Touching Home (film)

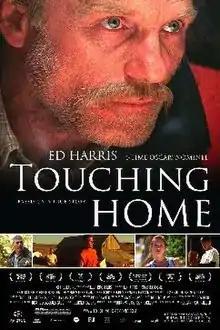
Promotional poster

Touching Home is a 2008 American drama film directed by Logan and Noah Miller and starring Ed Harris, Brad Dourif, and Robert Forster.